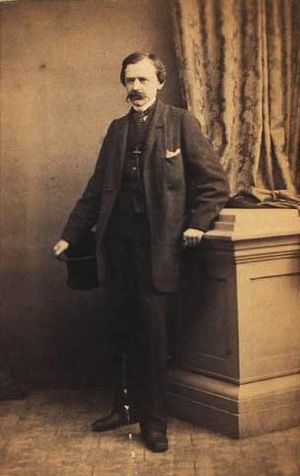
Peter Waldemar Julius af Gyldenfeldt
Peter Waldemar Julius af Gyldenfeldt